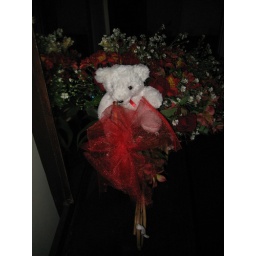
Romantic flower bouquet given in person to me by a friend during winter in USA